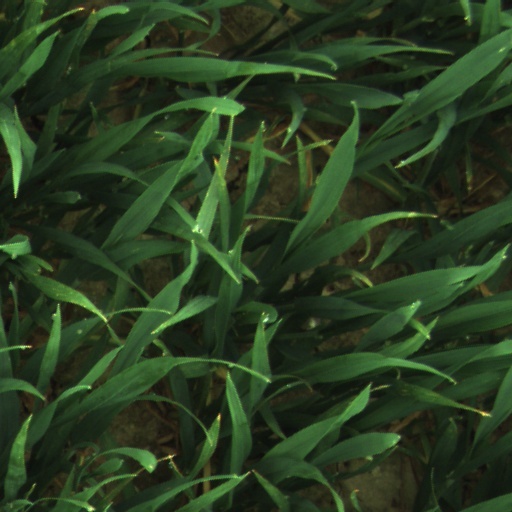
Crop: wheat